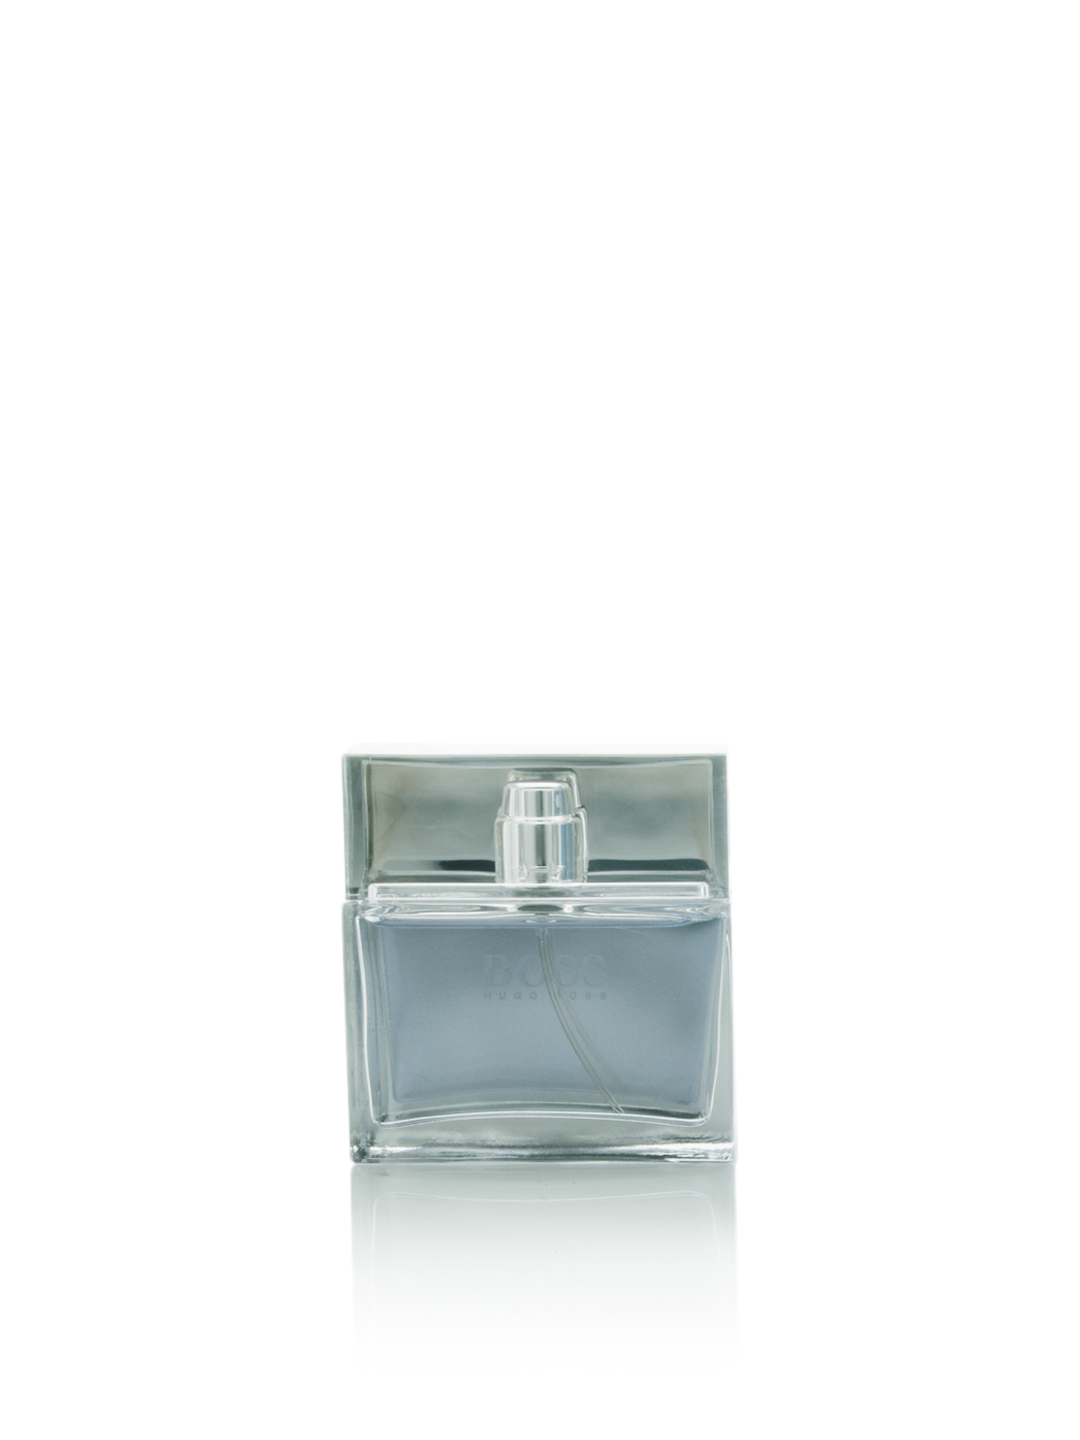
Boss Men Pure Perfume
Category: Personal Care / Fragrance / Perfume and Body Mist
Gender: Men
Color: Blue
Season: Spring 2017
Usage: Casual